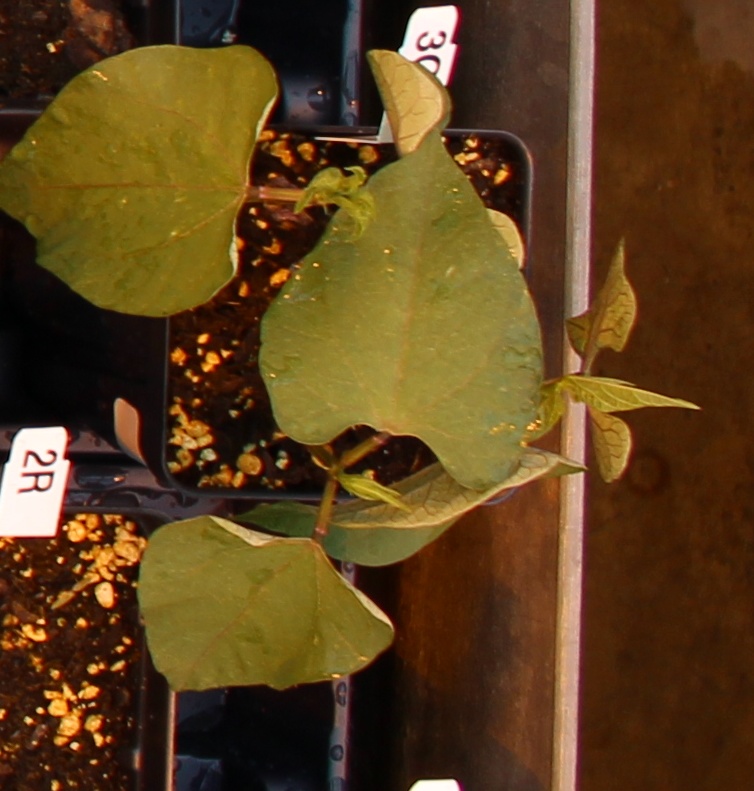
Label: Blackbean